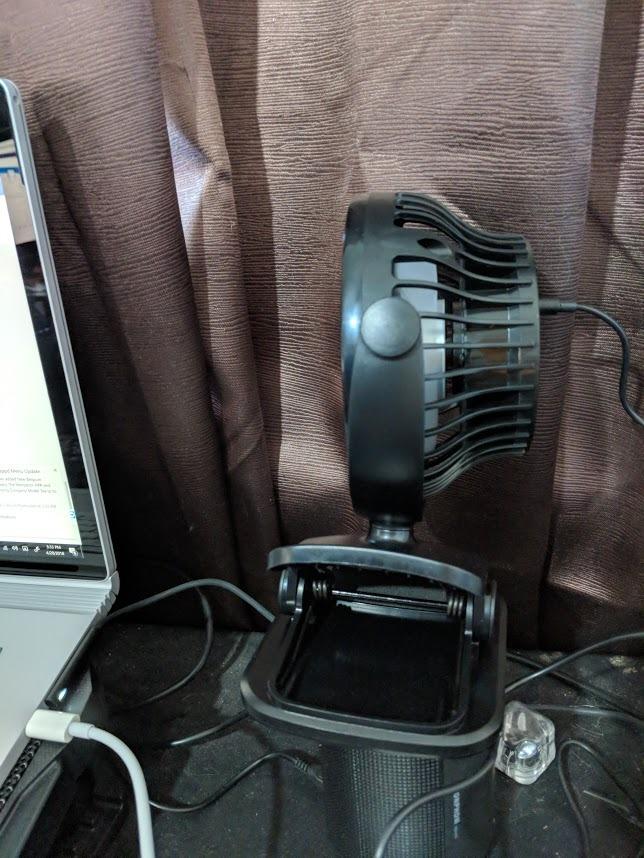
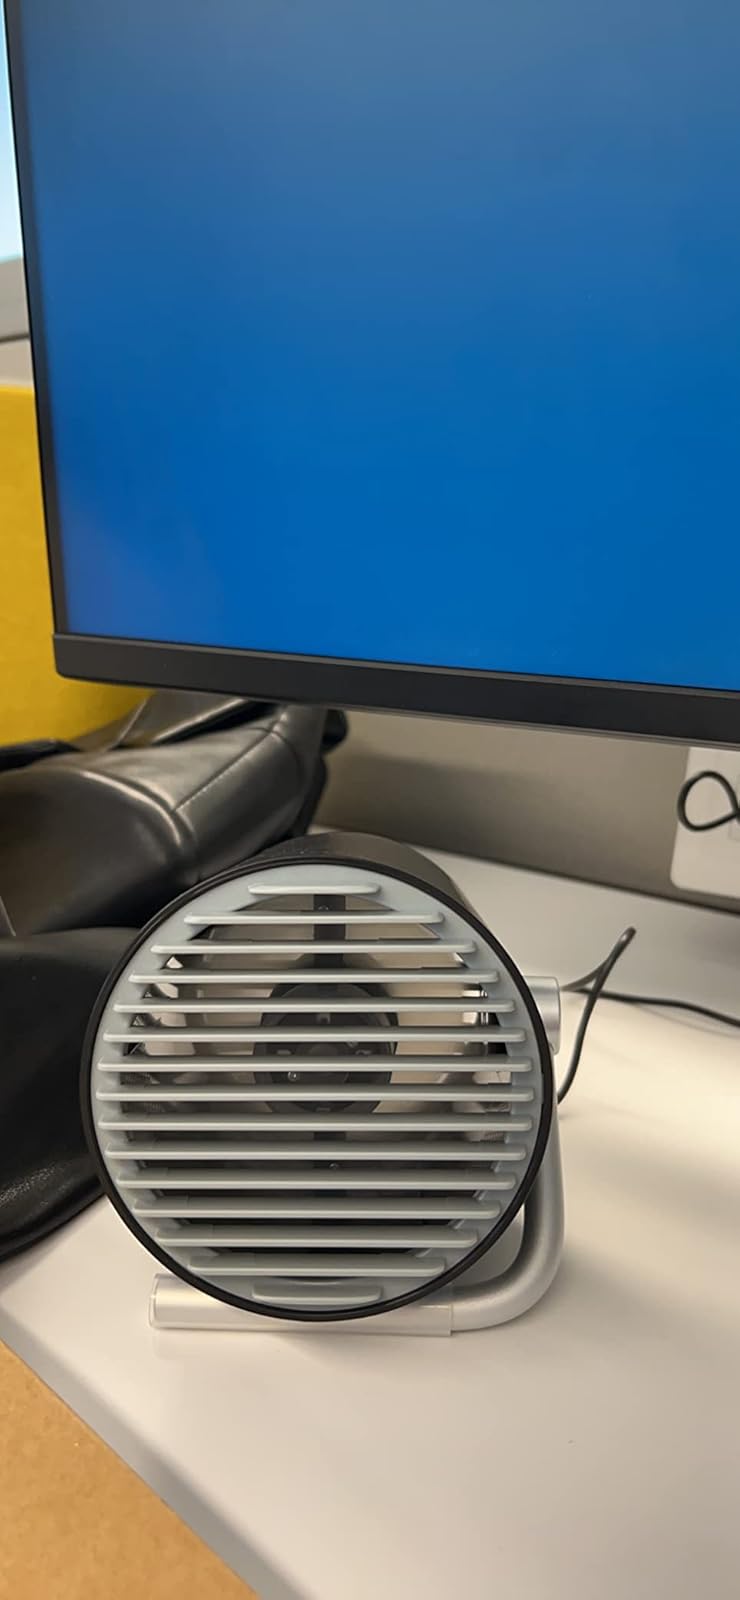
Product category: fan
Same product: no